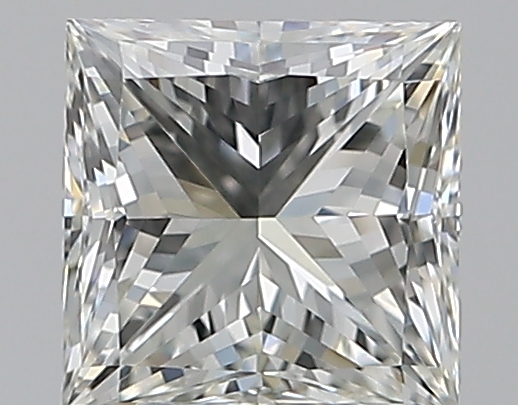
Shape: princess
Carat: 0.6
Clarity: VS1
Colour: J
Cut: EX
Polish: EX
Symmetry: VG
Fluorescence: F
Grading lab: GIA
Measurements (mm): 4.6 x 4.55 x 3.35